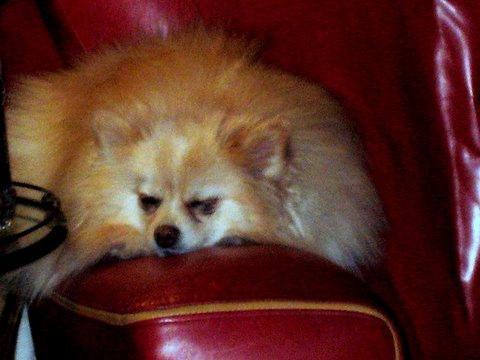
Pomeranian